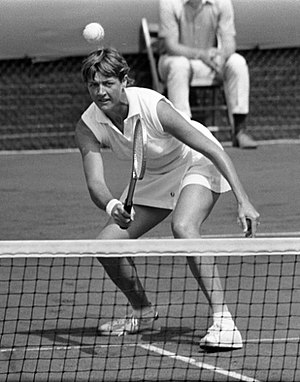
US Open-mesterskabet i damedouble / Vindere
Margaret Court vandt titlen fem gange med fire forskellige makkere.
Damedoublemesterskabet ved US Open i tennis er afviklet hvert år siden 1889. De første mange år til og med 1967 under navnet US National Championships, hvor mesterskabet var forbeholdt amatører. Siden 1968 har turneringen været åben, så både professionelle og amatører kan deltage.